2004 Oregon Ballot Measure 36

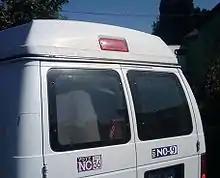
A van in 2009 displays bumper stickers against Measure 9 and Measure 36.

Ballot Measure 36 was a 2004 initiative in the U.S. state of Oregon. It amended the Oregon Constitution to define marriage as a union of one man and one woman. The initiative passed with 1,028,546 votes in favor, and 787,556 votes against (57% to 43%) in the November 2, 2004 general election.